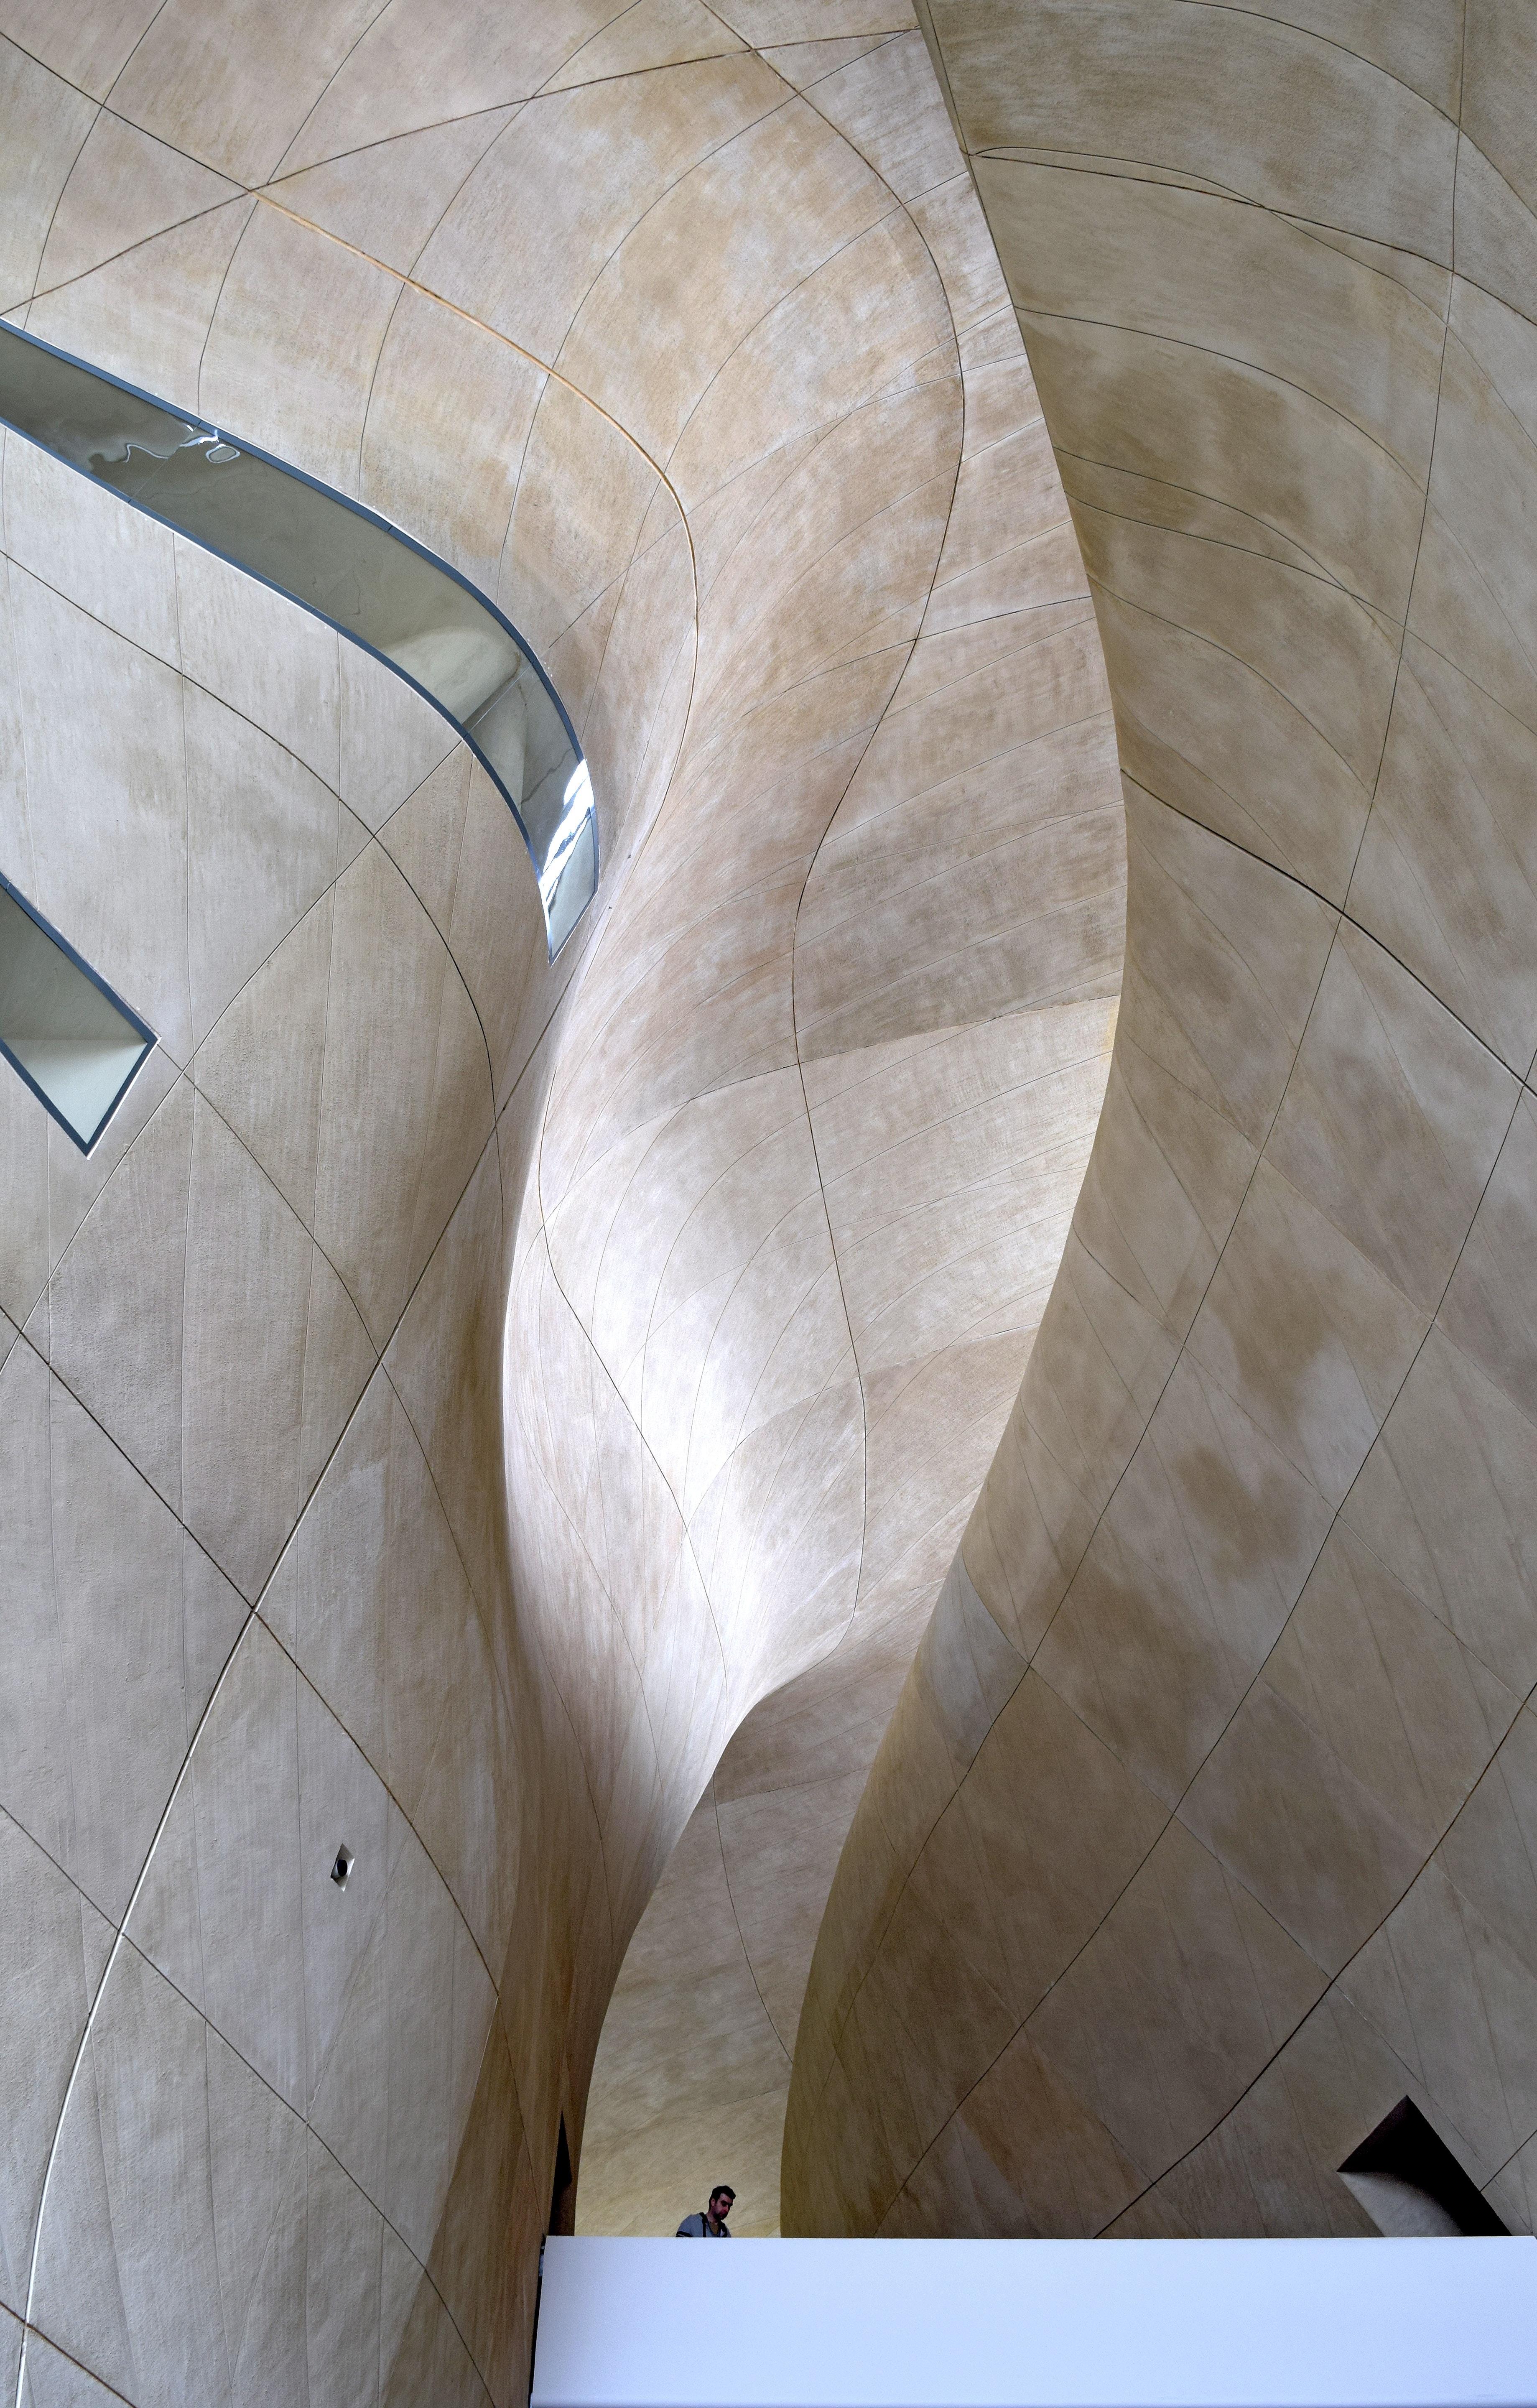
architecture, line, tile, design, floor, Material property, ceiling, pattern, arch, flooring, beige, concrete, reinforced concrete, interior design, space, art